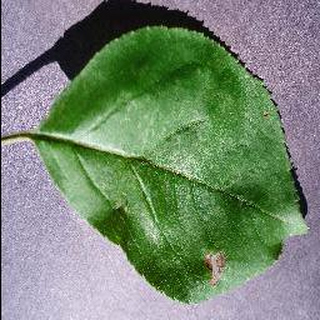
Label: apple_black_rot